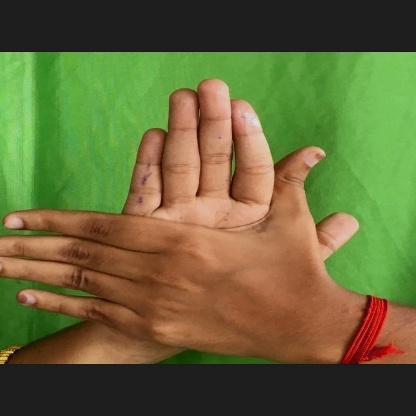
Mudra: Chakra